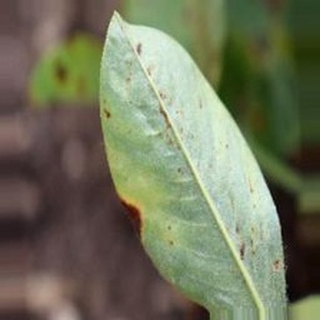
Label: groundnut_early_leaf_spot